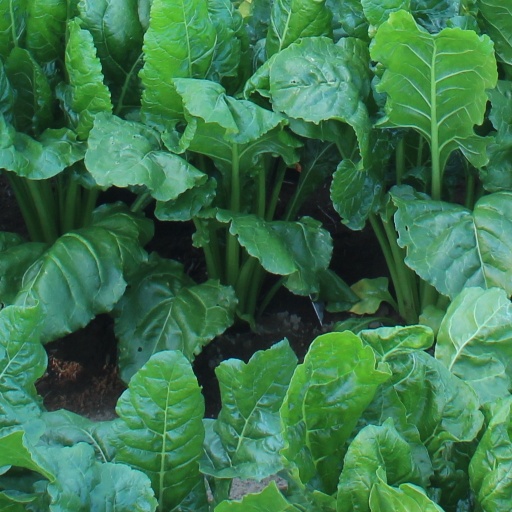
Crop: sugar beet